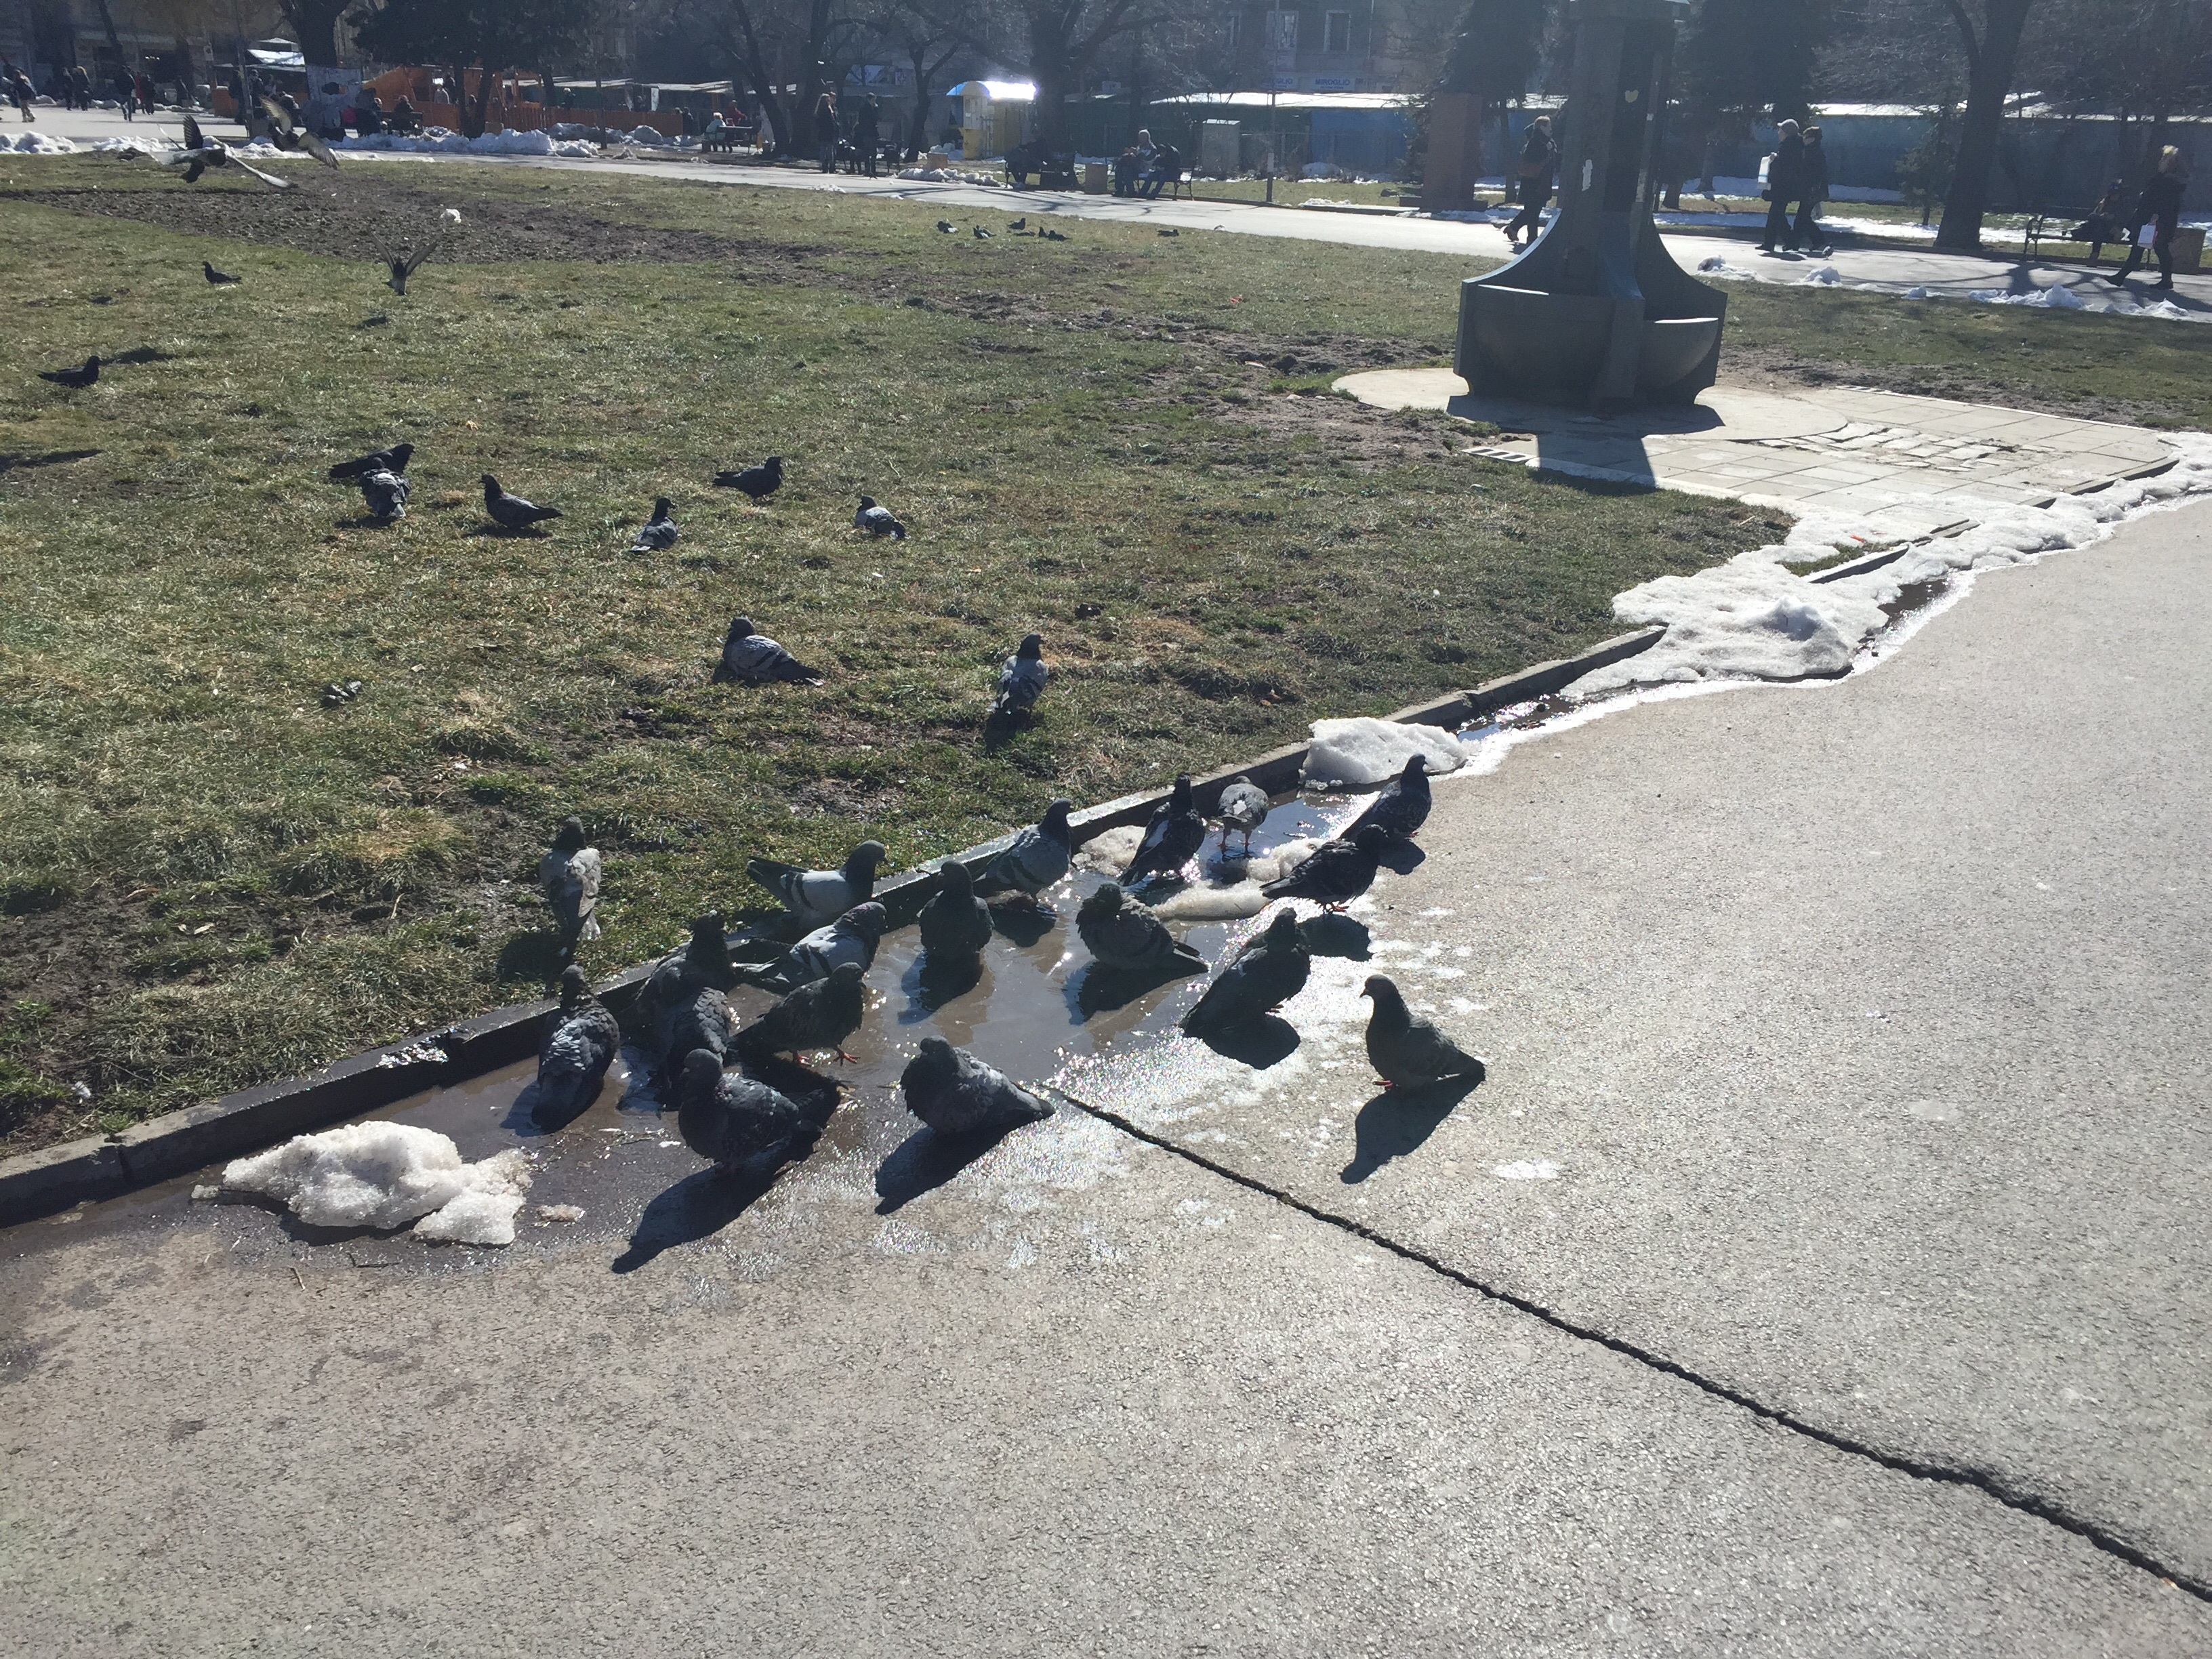
asphalt, vehicle, memorial